Zaruhi Postanjyan

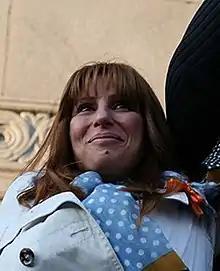

Zaruhi Postanjyan (born January 16, 1972, Yerevan) is an Armenian Member of Parliament since 2007, a public activist and a member of Heritage board. She was the head of "Heritage" faction of National Assembly of Armenia.